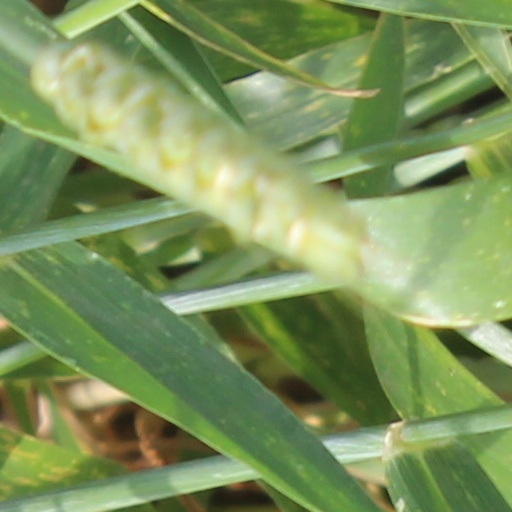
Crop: wheat